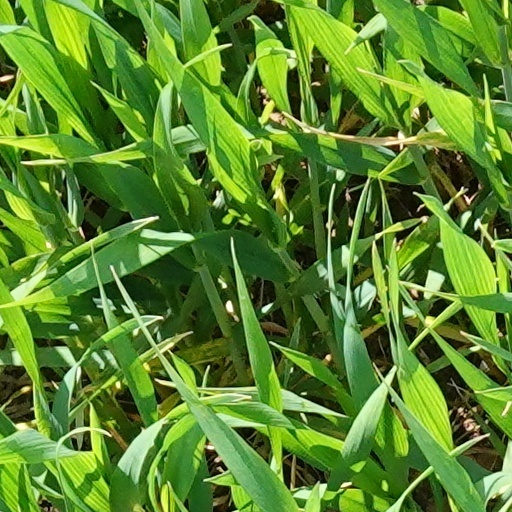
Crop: wheat